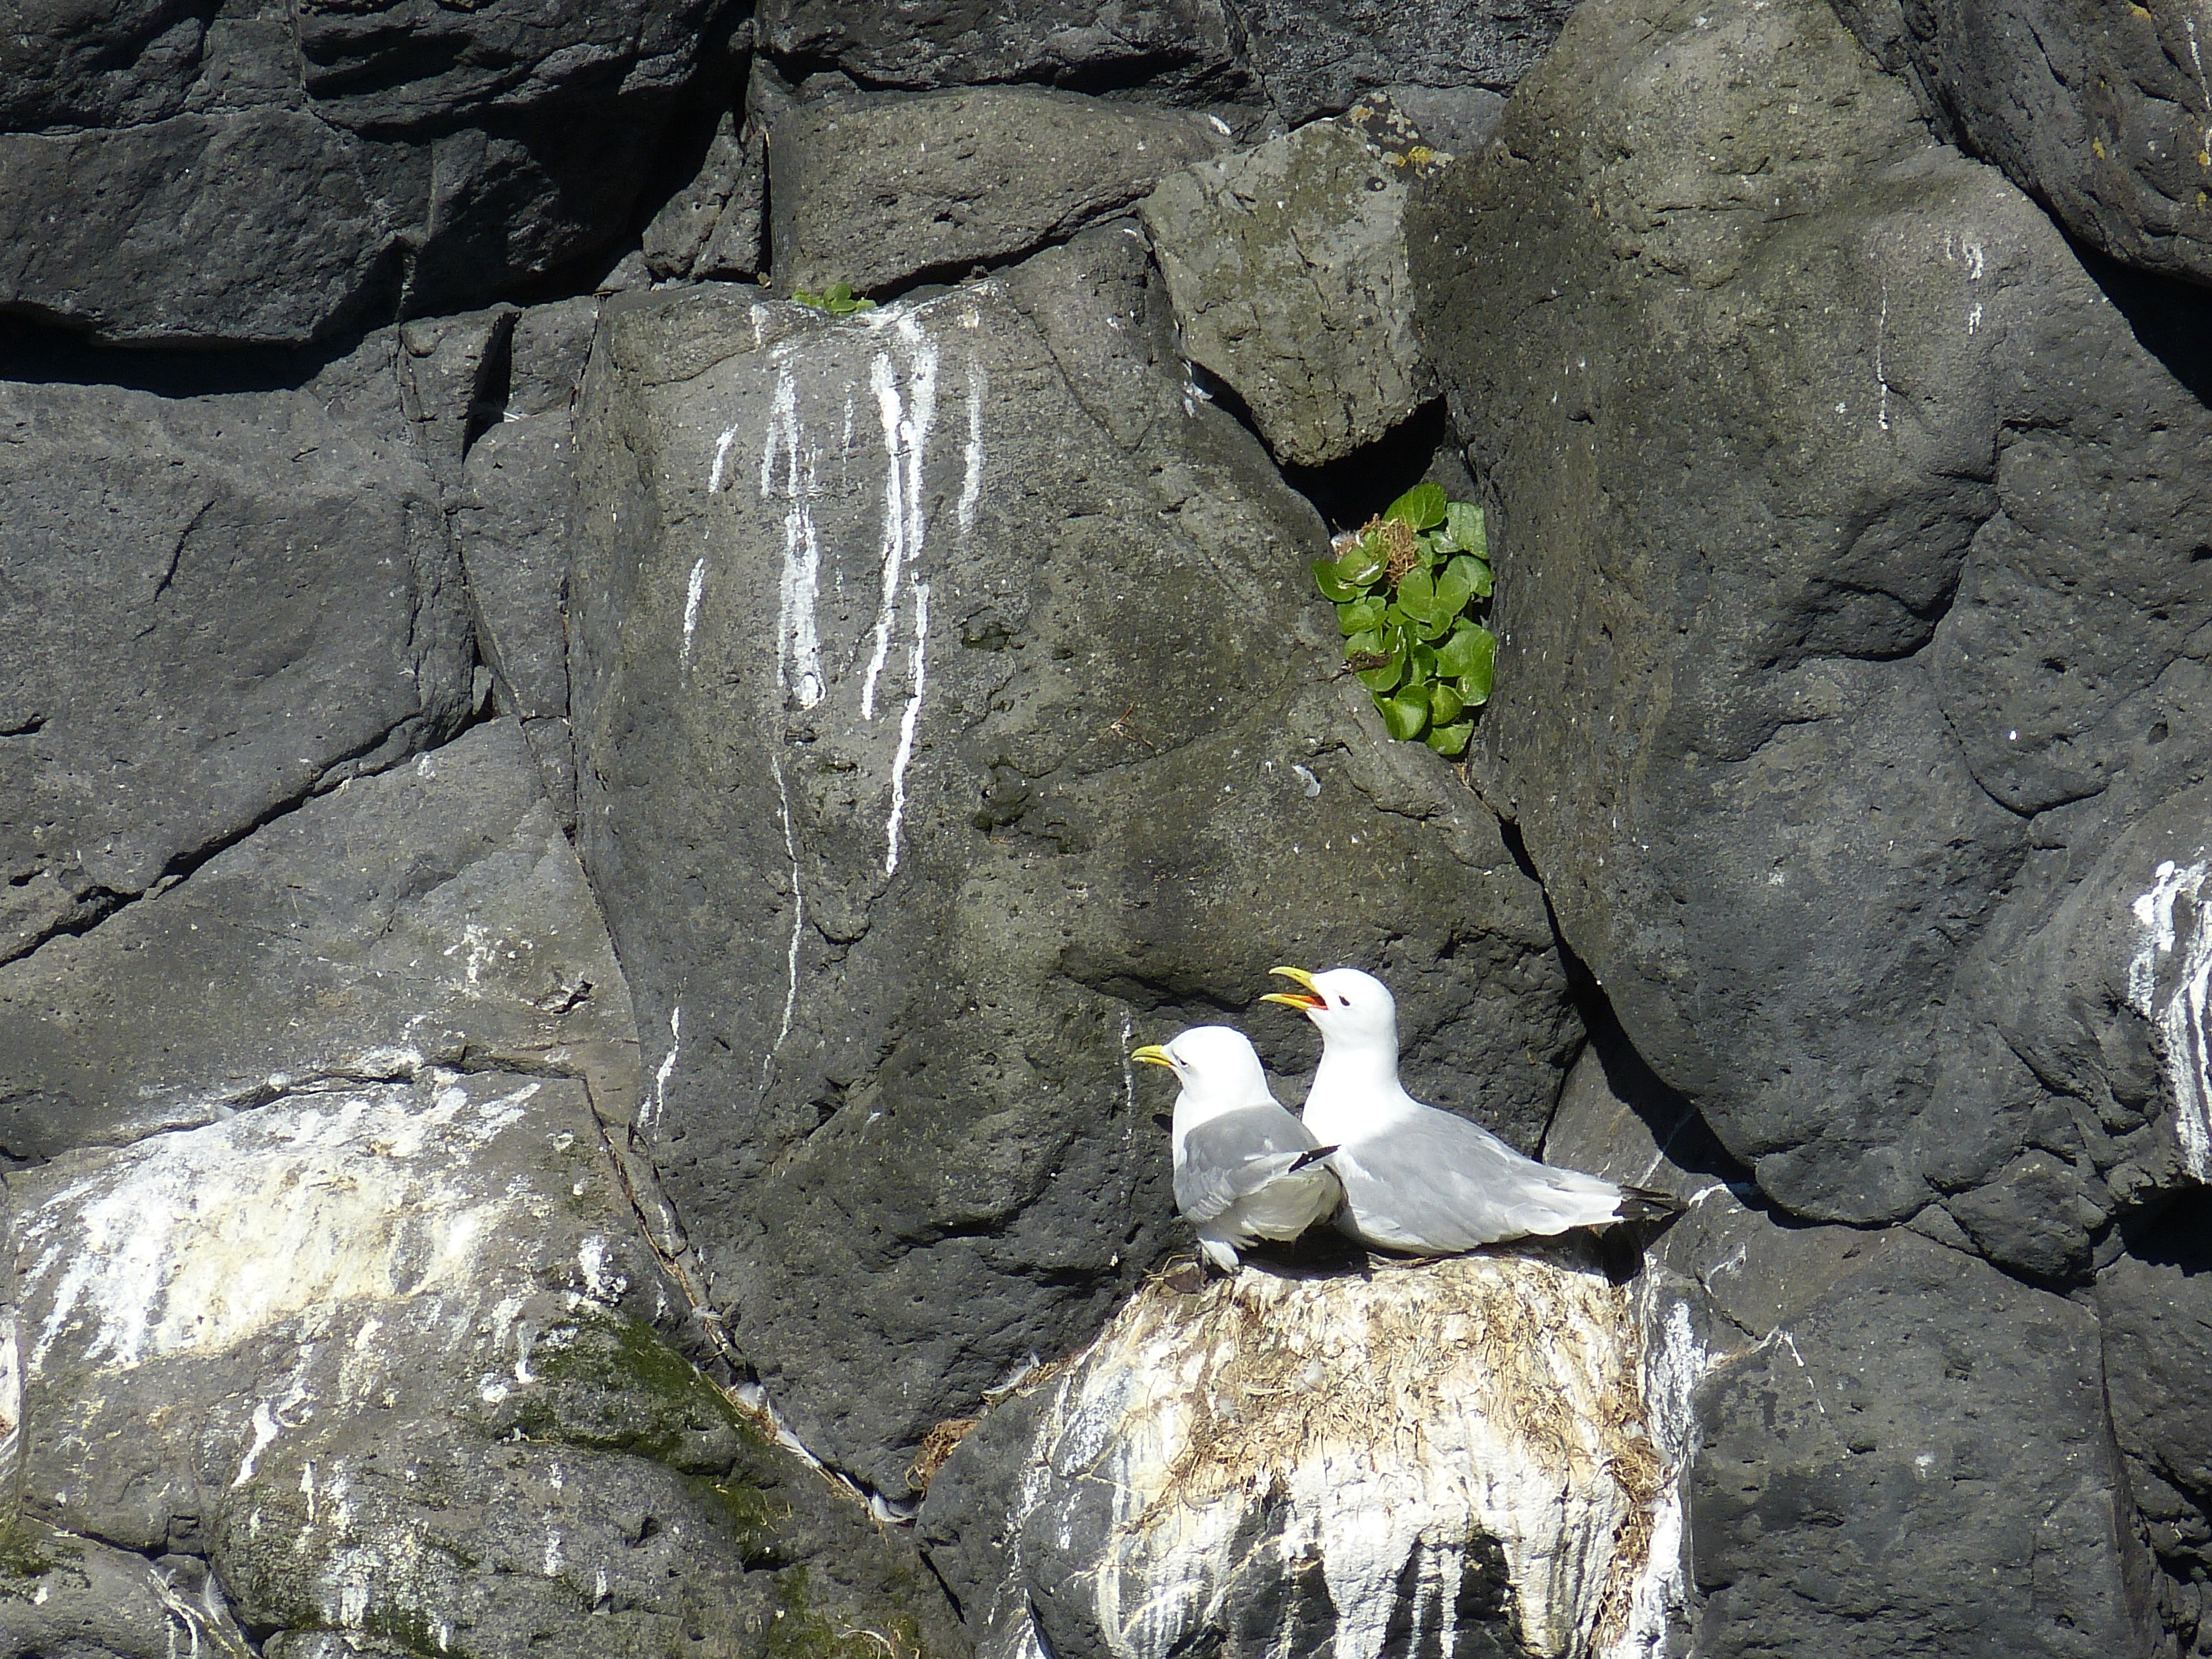
sea, coast, nature, rock, ocean, bird, seagull, formation, cliff, iceland, geology, pair, atlantic, nest, rocky coast, volcanic, volcanic rock, snaefellness, sn fellsnes peninsula